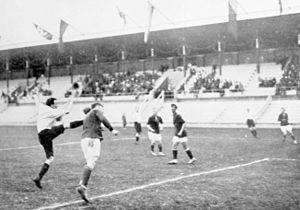
Le tournoi de football des Jeux olympiques de 1912 à Stockholm s'est déroulé du 29 juin au 5 juillet 1912. C'est la quatrième fois que le football est au calendrier olympique, mais seulement la deuxième édition officielle après celle de 1908. Bien que le nombre de participants par rapport à la première compétition ait plus que doublé, les trois mêmes équipes sont médaillées et dans le même ordre que quatre ans auparavant. Tout comme la Football Association avait géré la compétition olympique de football 1908 à Londres, la fédération suédoise organise l'événement en 1912.